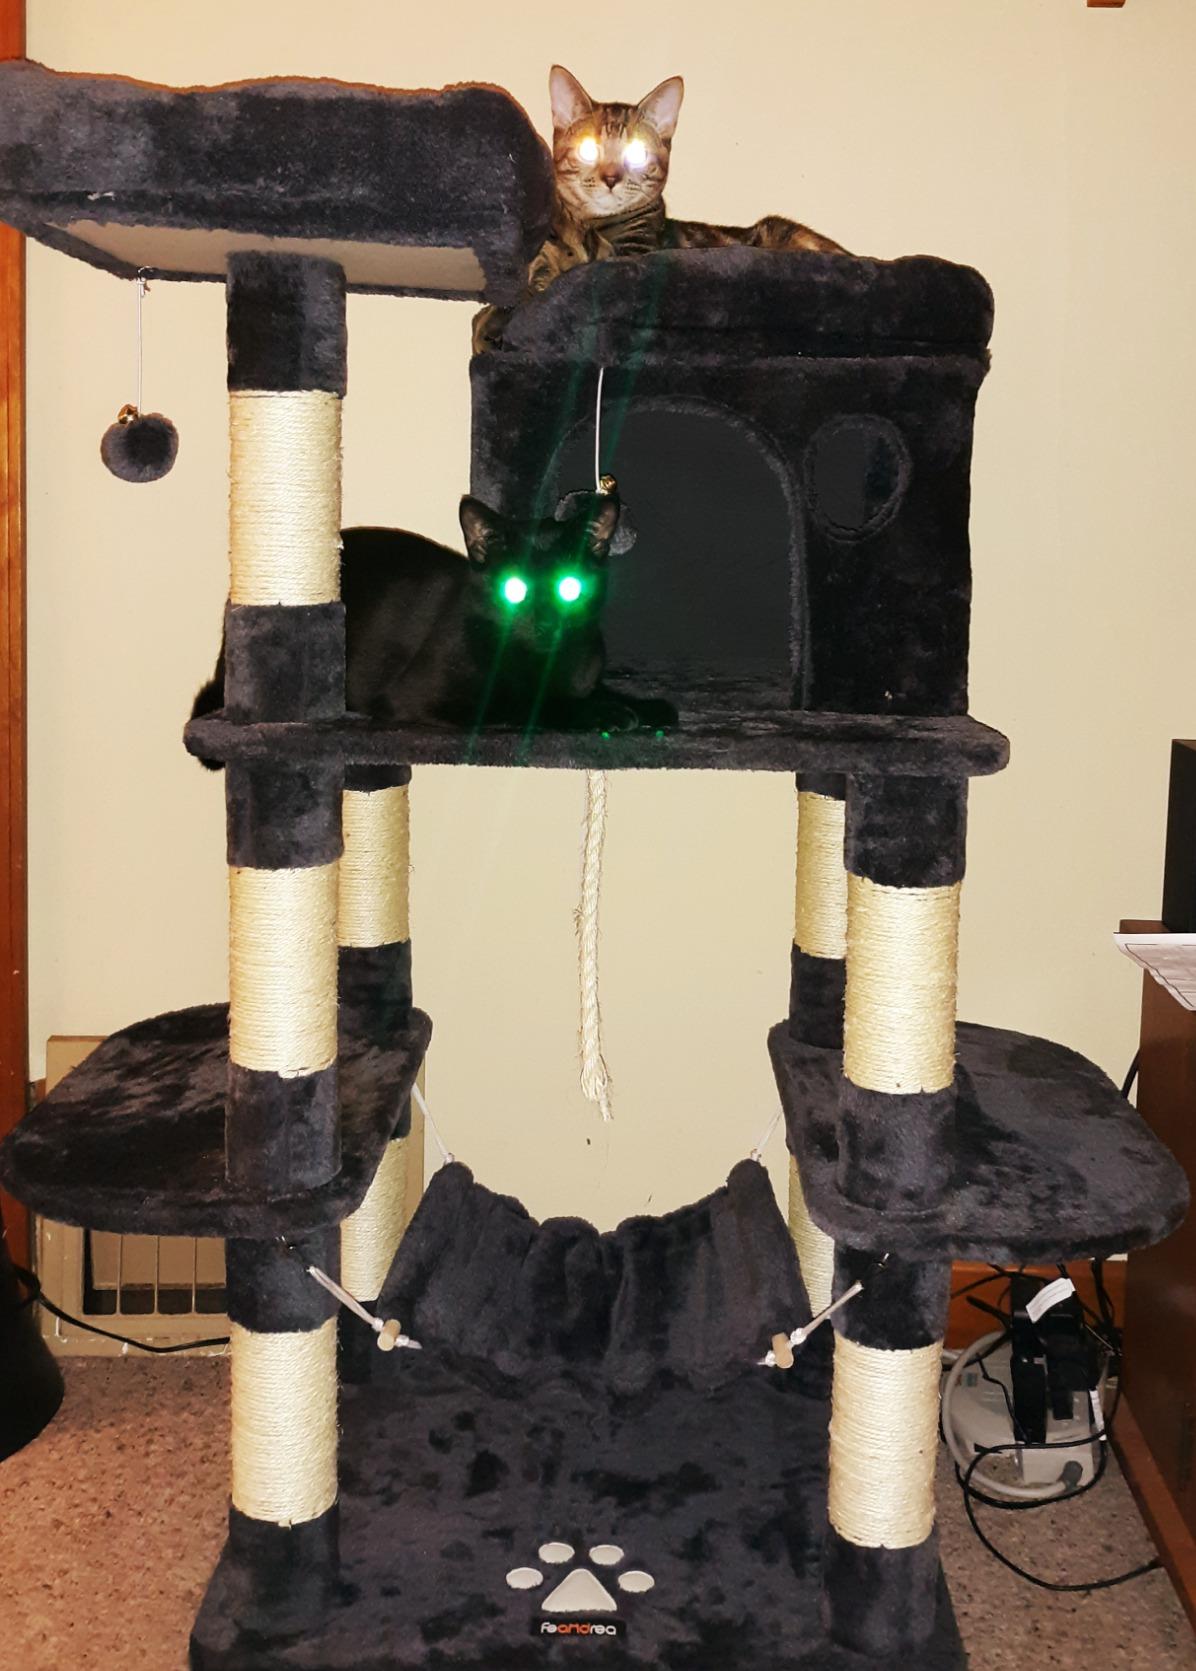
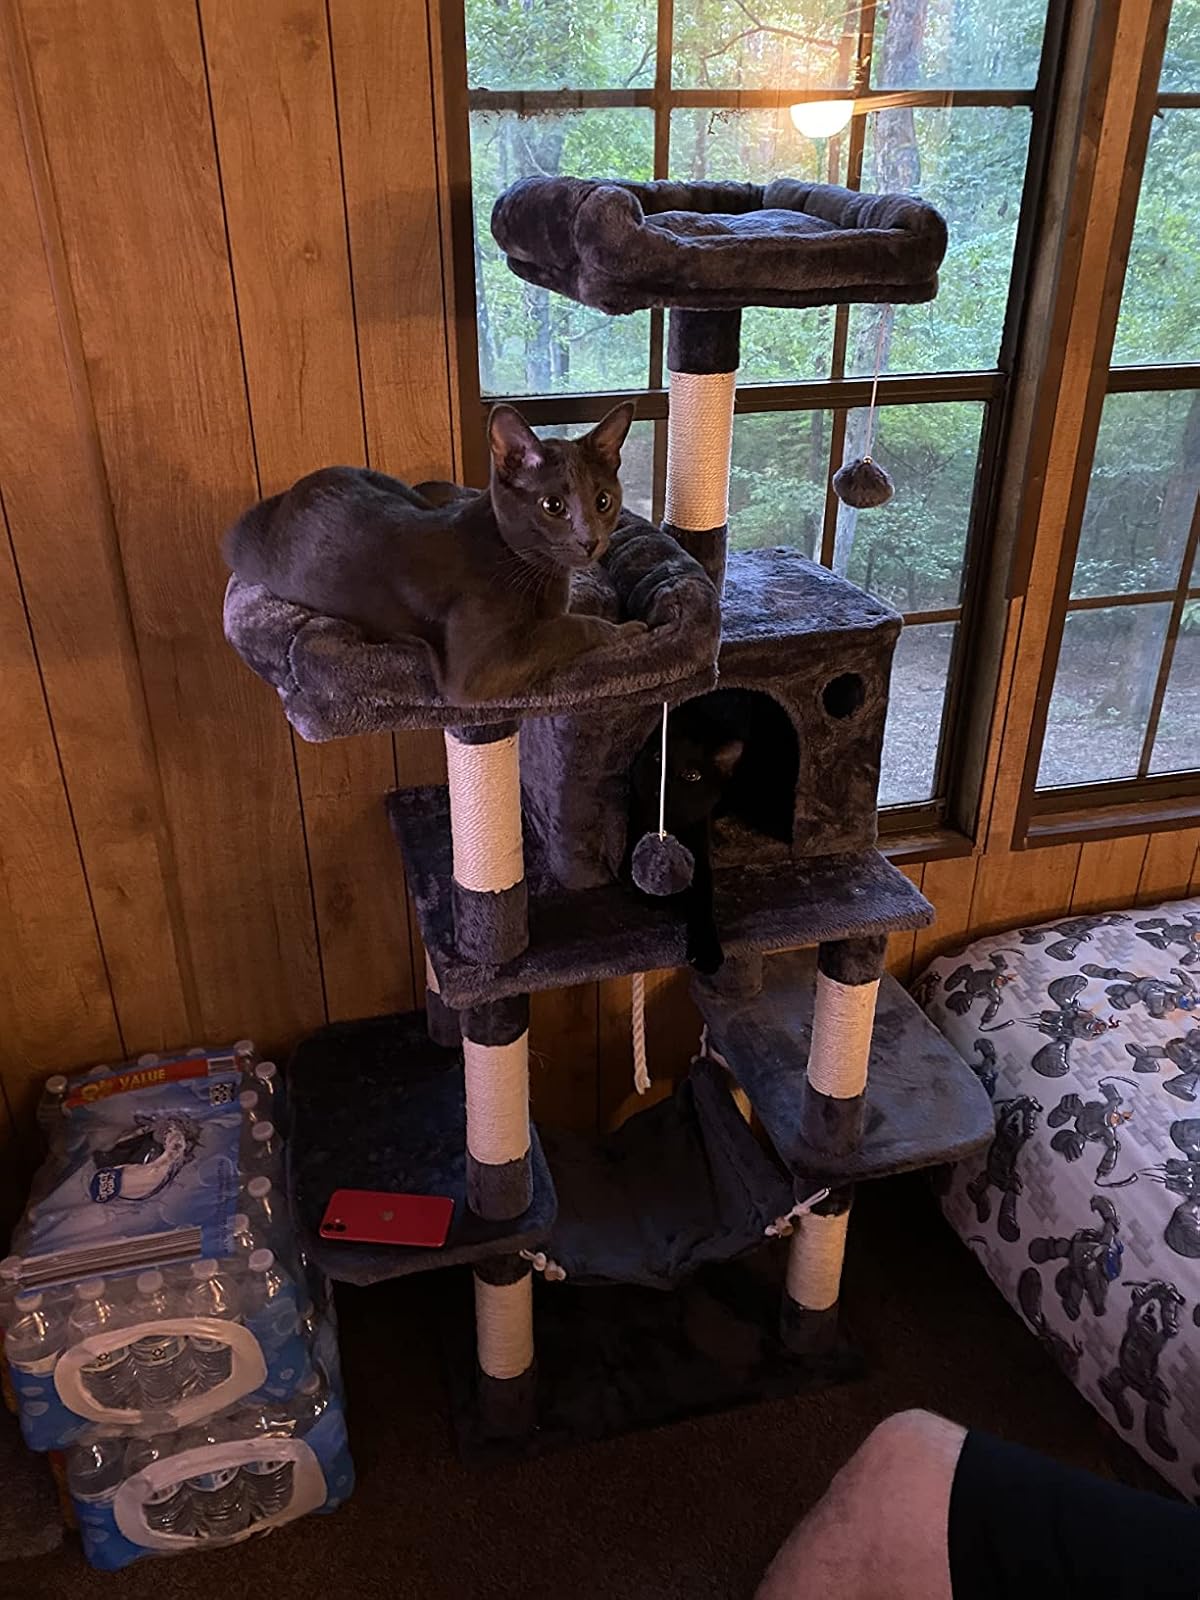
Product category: items_cat tree
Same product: yes